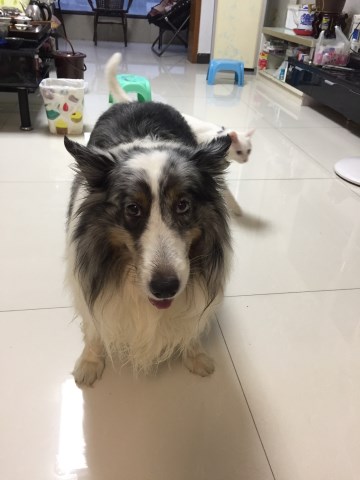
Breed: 2594-n000109-Border_collie